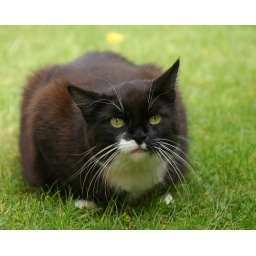
A Tuzz in the green, green grass